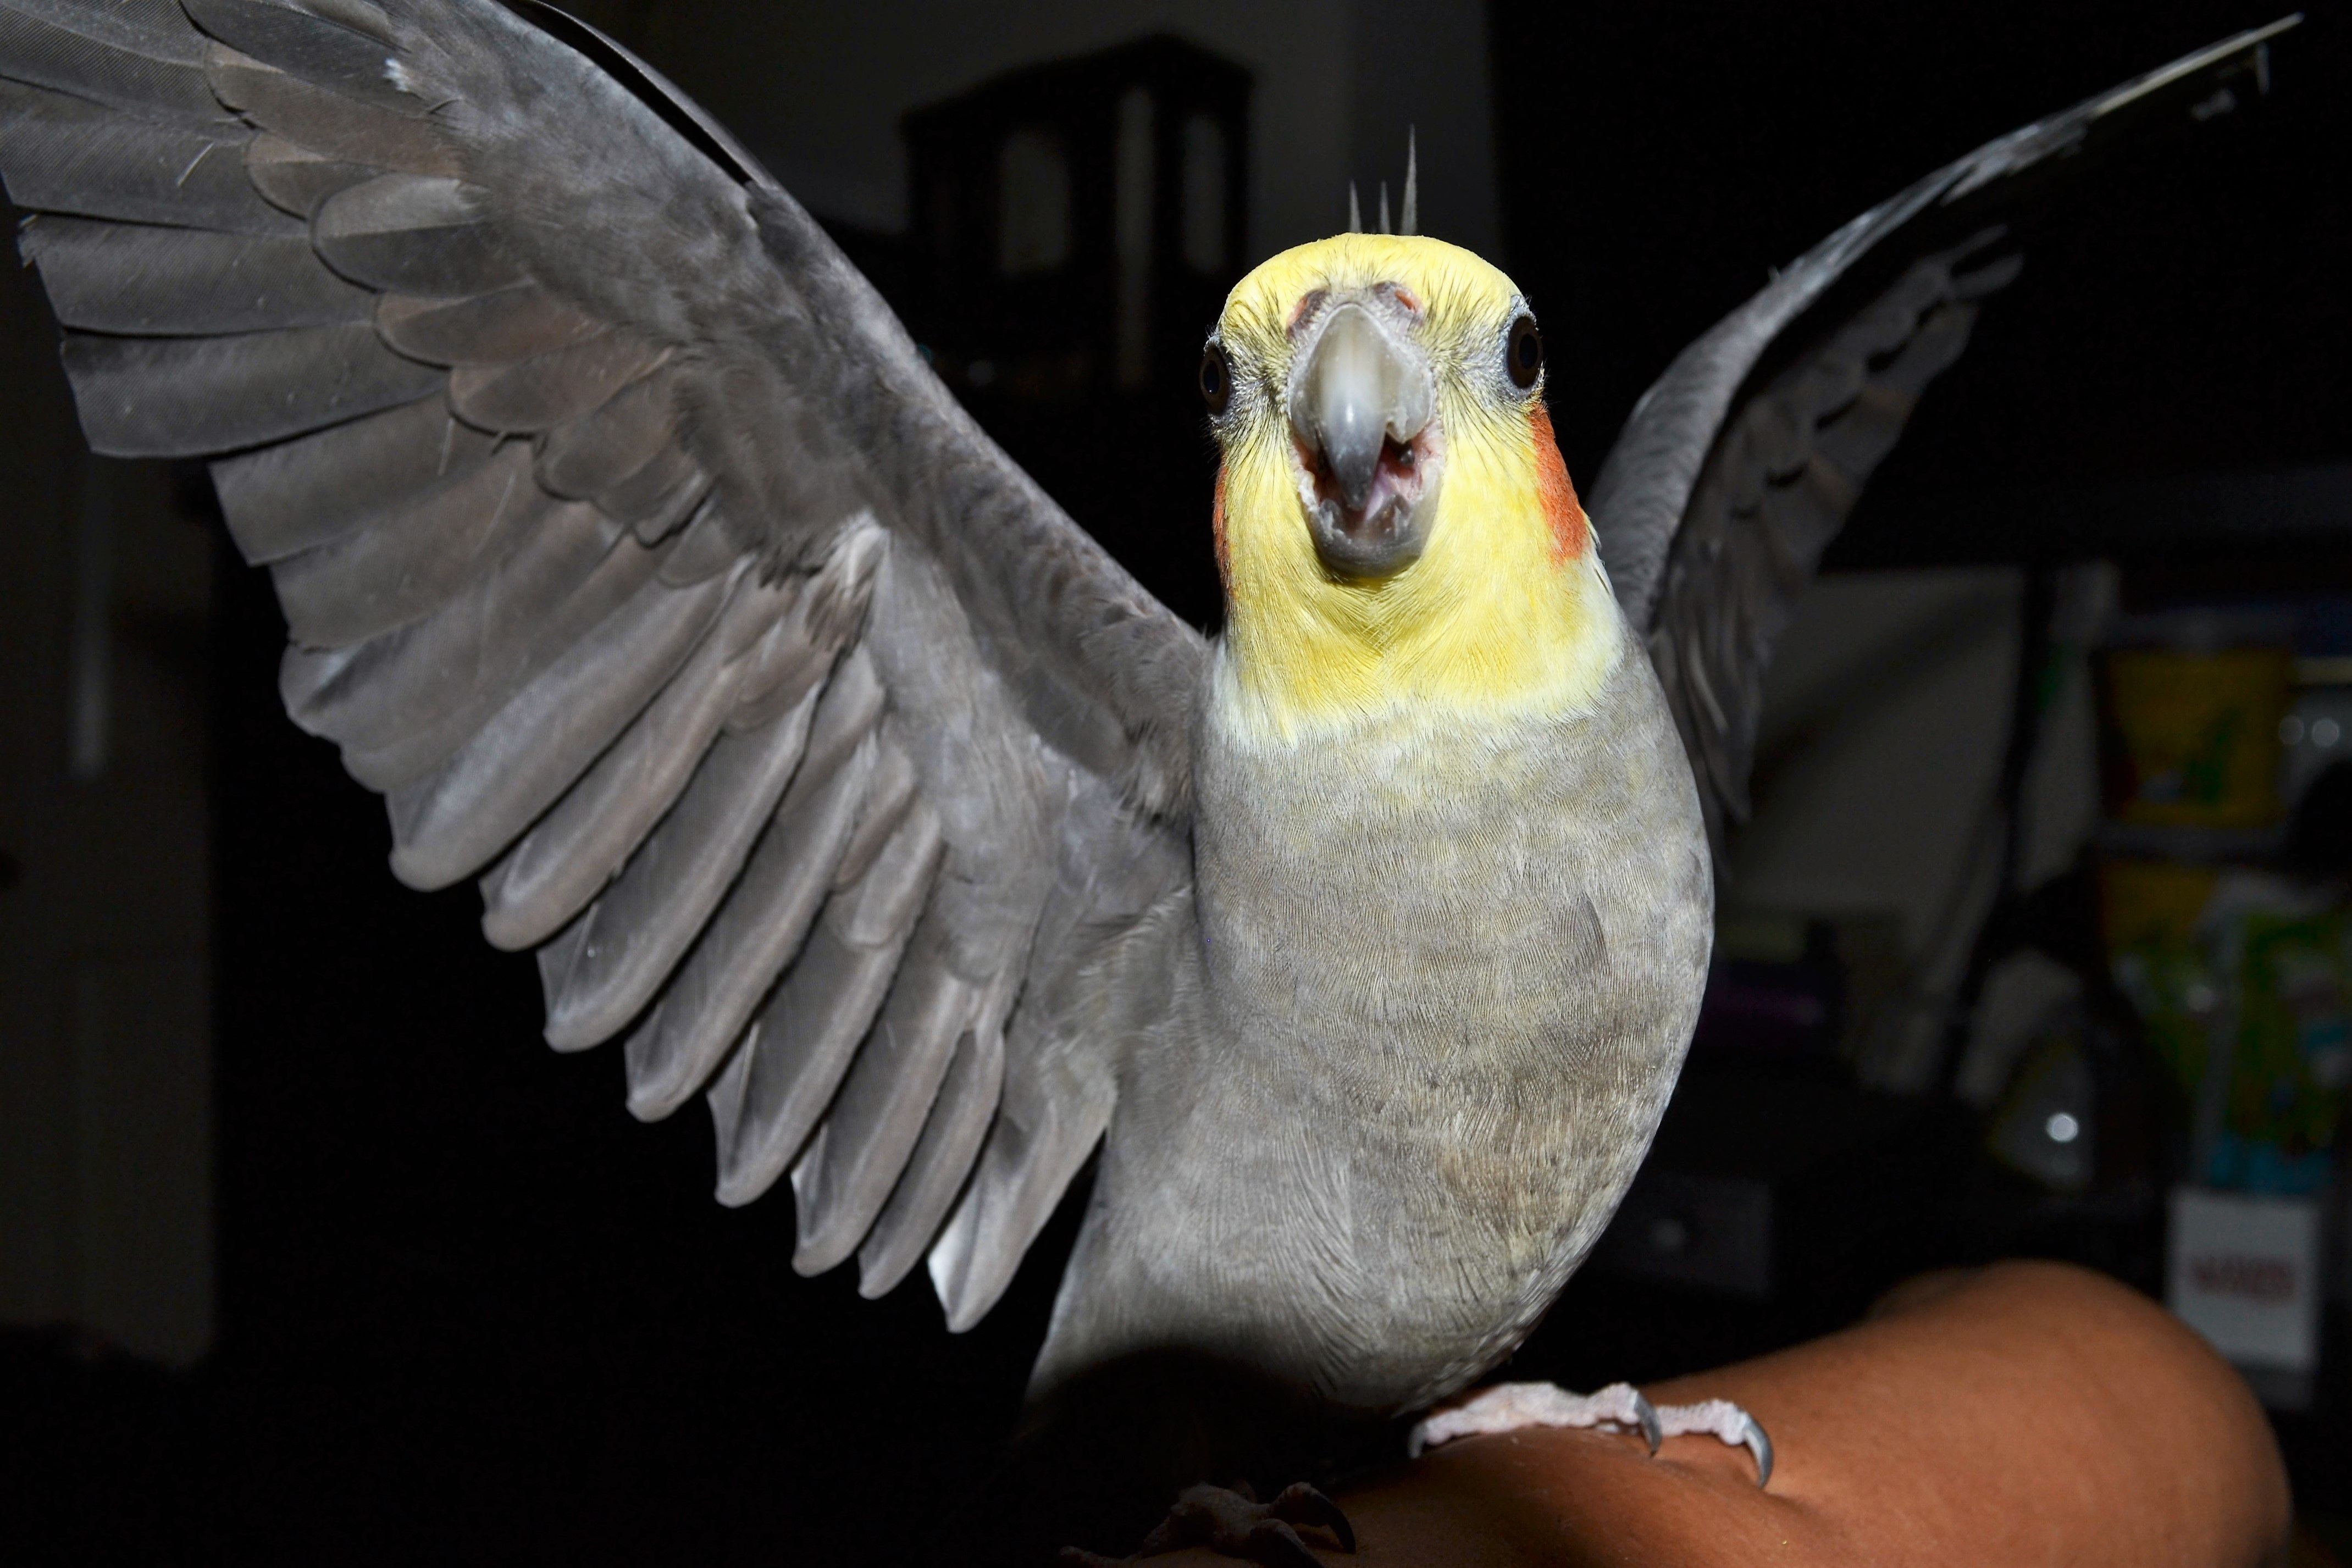
bird, wing, beak, fauna, birds, vertebrate, parrot, parakeet, cockatiel, cockatoo, common pet parakeet, angry bird